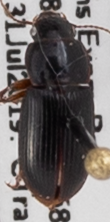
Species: Harpalus desertus
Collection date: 2019-07-31
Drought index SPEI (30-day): -0.952
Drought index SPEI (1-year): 0.63
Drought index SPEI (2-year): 0.47